Mehereta Baruch-Ron

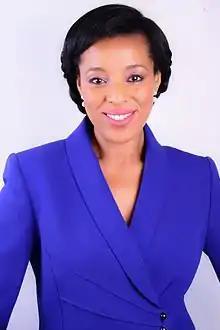
Baruch-Ron in 2017

Mehereta Baruch-Ron ; born 3 December 1974) is a politician in the State of Israel.